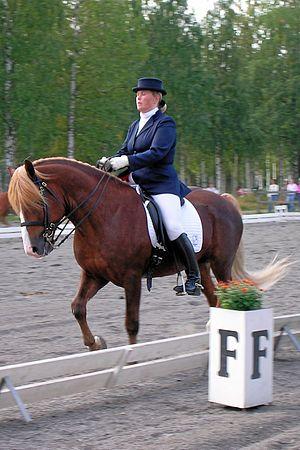
Le finlandais ou cheval finnois est une race chevaline à la fois de selle et de trait. Elle porte également le nom de finnois universel en anglais, car cette race est réputée répondre à tous les besoins équestres, aussi bien les travaux agricoles et forestiers que les courses de trot et l'équitation. C'est la seule race chevaline native de Finlande. En 2007, elle a été officiellement désignée comme race chevaline nationale.